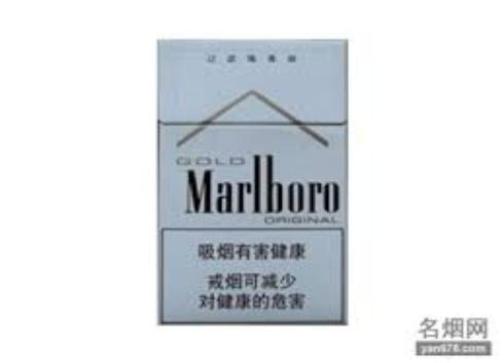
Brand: marlboro
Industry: Necessities